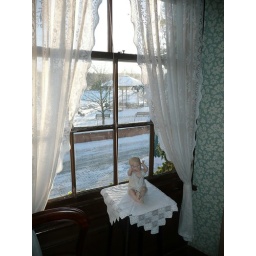
Looking out of the bedroom window of one of the houses in Beamish Museum town street at the snow covered park opposite.